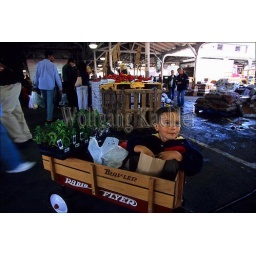
Usa, michigan, detroit, eastern market, market hall, interior, boy in cart (Mr-2)